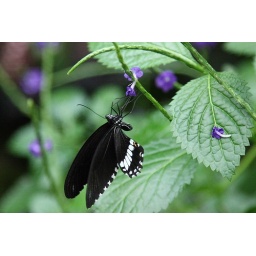
The butterfly whas flying in this picture, needed ISO3200 to get still image.